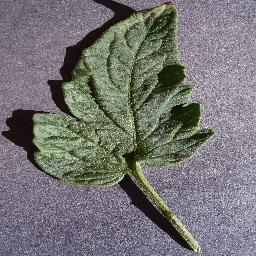
Label: Tomato___healthy